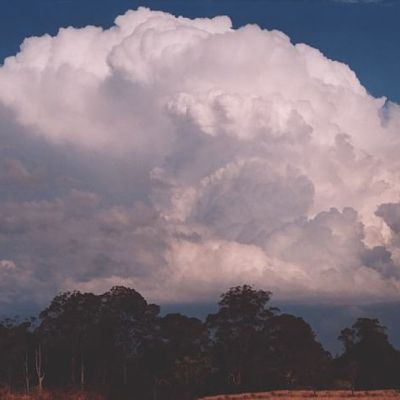
Cloud type: Cumulonimbus (Cb)